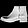
Label: Ankle boot